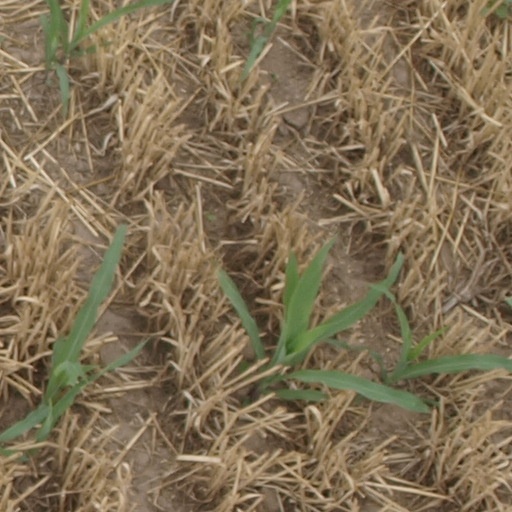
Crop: maize; corn